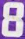
Number: 8